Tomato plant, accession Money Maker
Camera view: horizontal (90 deg, fisheye); turntable rotation: 60 degrees
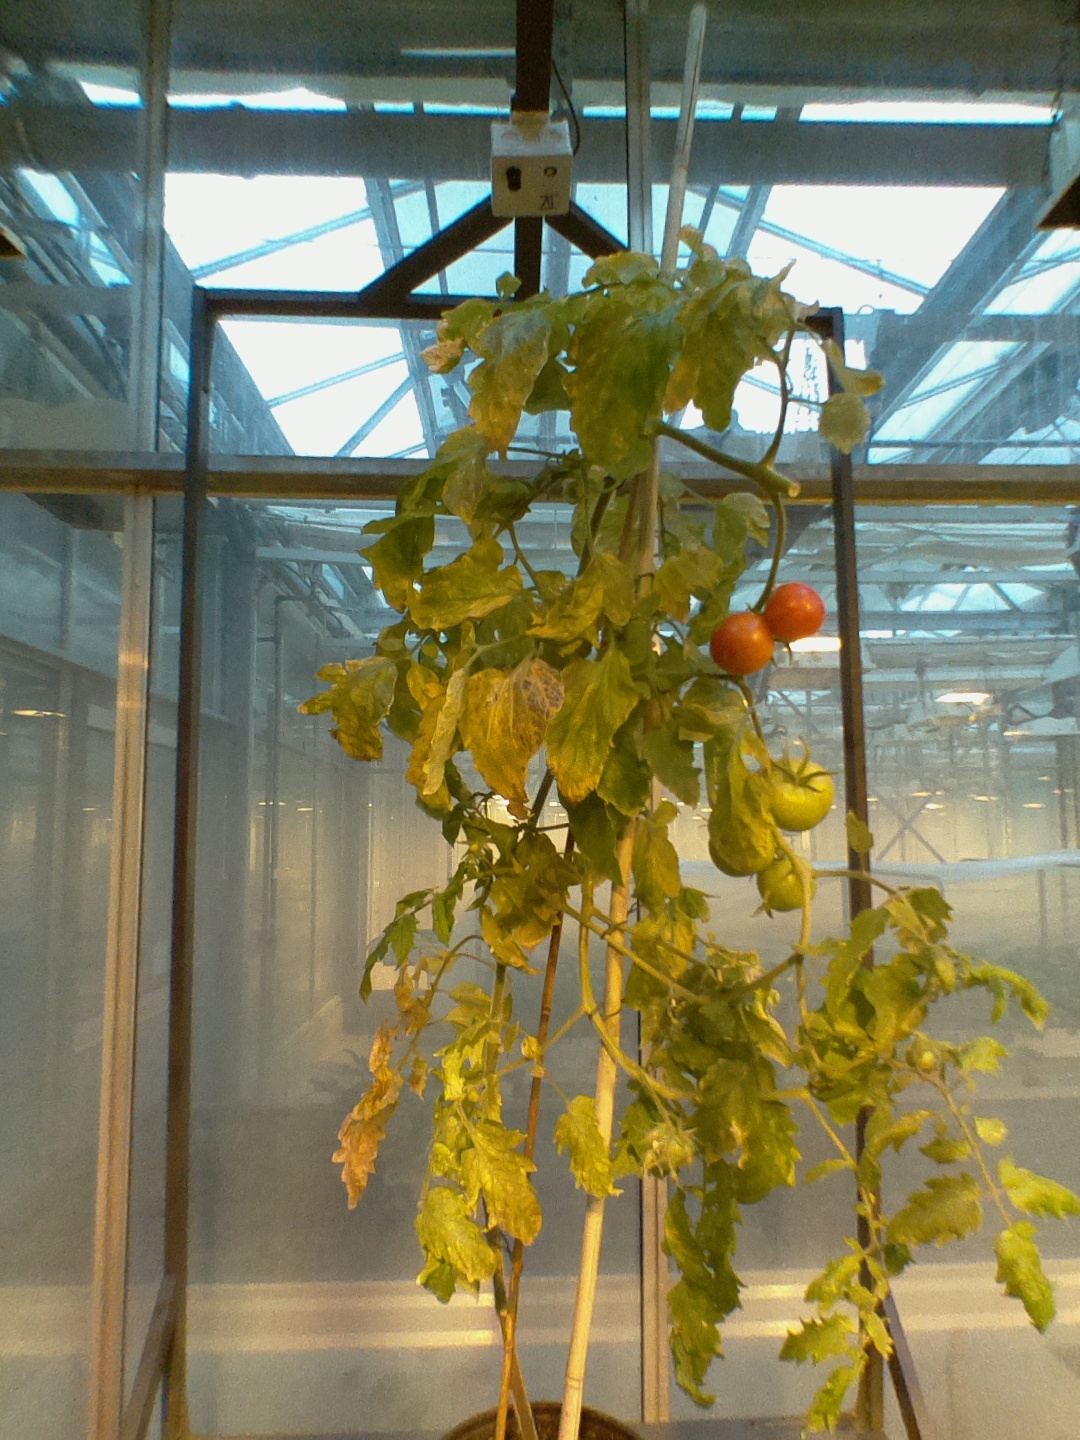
BBCH growth stage 84: 40%-50% of fruits show typical fully ripe color